Jesus College, Oxford

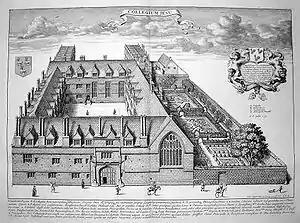
College engraving, 1675

The main benefactor, other than the King, was Eubule Thelwall, from Ruthin, North Wales, who became Principal in 1621; he succeeded in securing a new charter and statutes for the college from James I, having spent £5,000 of his own money on the hall and chapel, which earned him the title of its second founder. Thelwall died on 8 October 1630, aged 68 and was buried in Jesus College Chapel where a monument was erected to his memory by his brother Sir Bevis Thelwall (Page of the King's Bedchamber and Clerk of the Great Wardrobe).